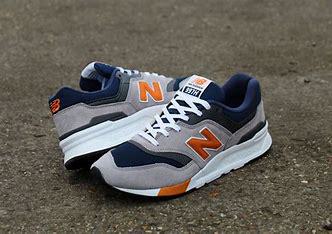
Brand: New
Model: Balance New Balance 997 Marathon